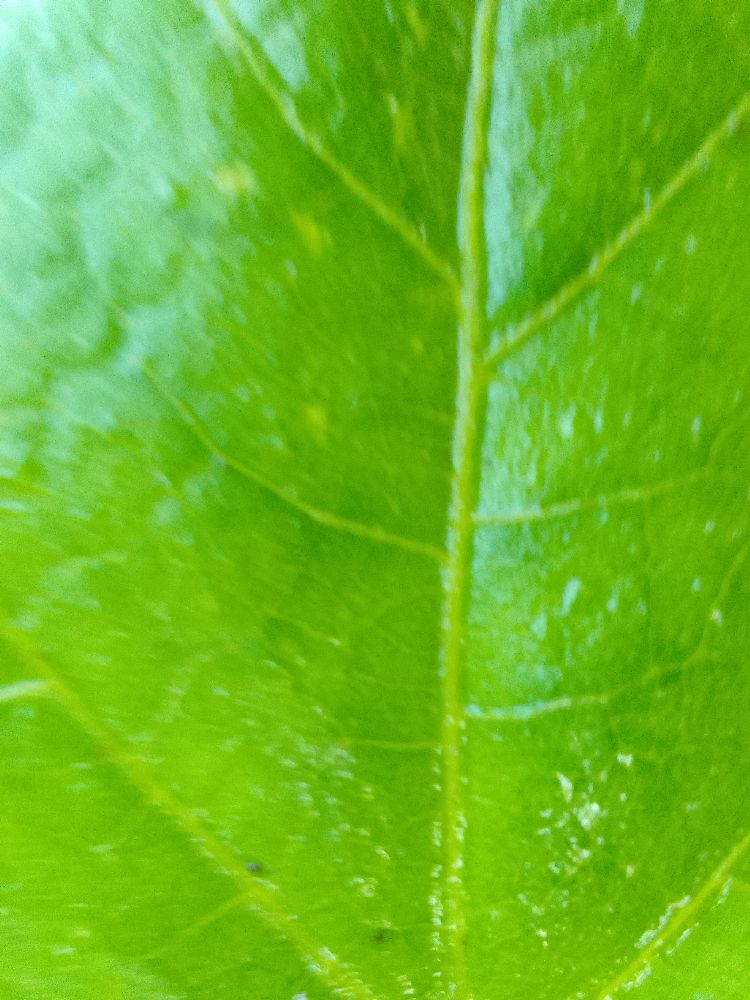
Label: healthy